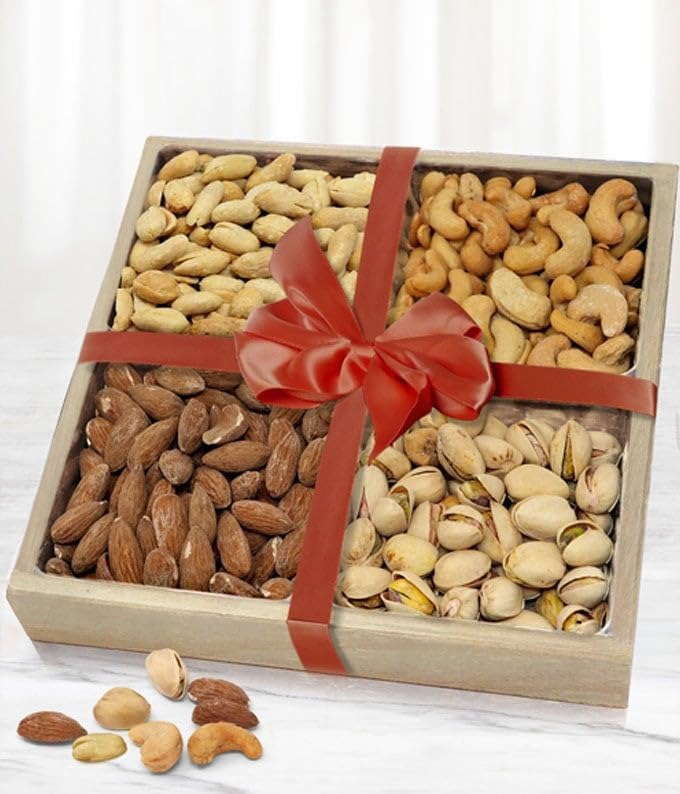
Item Name: From You Flowers - Fancy Assorted Nuts in a Wood Tray for Birthday, Anniversary, Get Well, Congratulations, Thank You, All Occasions
Bullet Point 1: Includes: Pistachios, Almonds, Cashews, Extra Large Peanuts + Wooden Gift Tray
Bullet Point 2: Delivery: For maximum freshness, all orders are delivered directly to your recipient's doorstep. Arrival date can be confirmed during checkout.
Bullet Point 3: Production: Hand crafted by artisans in a small batch kitchen so each product is similar but not identical. Packaged in an elegant gift box.
Bullet Point 4: Allergen Alert: Product may contain egg, milk, soy, wheat, peanuts, tree nuts and coconut. We recommend that those with food related allergies take the necessary precautions.
Bullet Point 5: Gift Note: To include a personalized message, check the box labeled 'This is a gift' in your cart or at checkout.
Product Description: Send one of mankind's favorite snacks! The Fancy Assorted Nuts Tray carries pistachios, almonds, cashews, extra large peanuts on a keepsake wooden gift tray that your recipient will love. Includes: Pistachios Almonds Cashews Extra Large Peanuts Wooden Gift Tray
Value: 1.0
Unit: Count

Price: 69.98